Unconformity

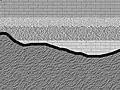
Nonconformity

A disconformity is an unconformity between parallel layers of sedimentary rocks which represents a period of erosion or non-deposition. Disconformities are marked by features of subaerial erosion. This type of erosion can leave channels and paleosols in the rock record.